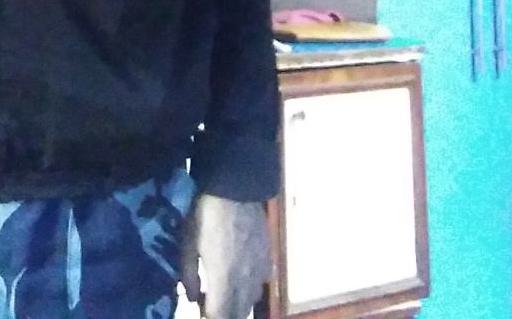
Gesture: no_gesture